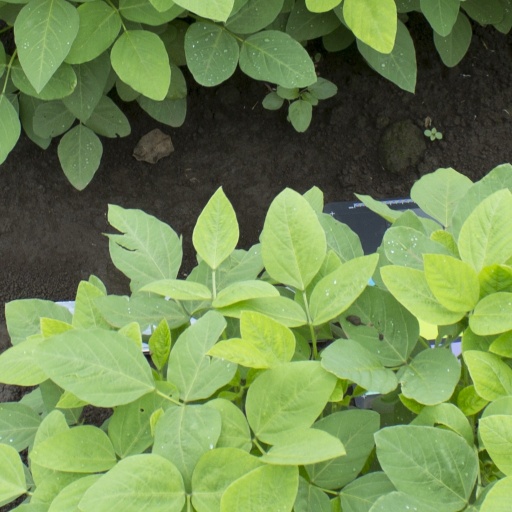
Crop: soybean